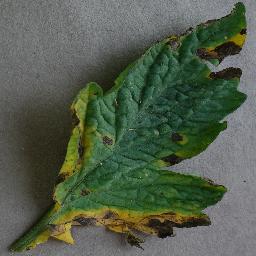
Label: Tomato___Early_blight